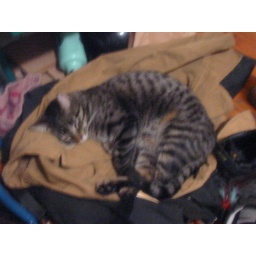
in the strangest places - such as on my messenger bag &amp;amp; boy scouts jacket...